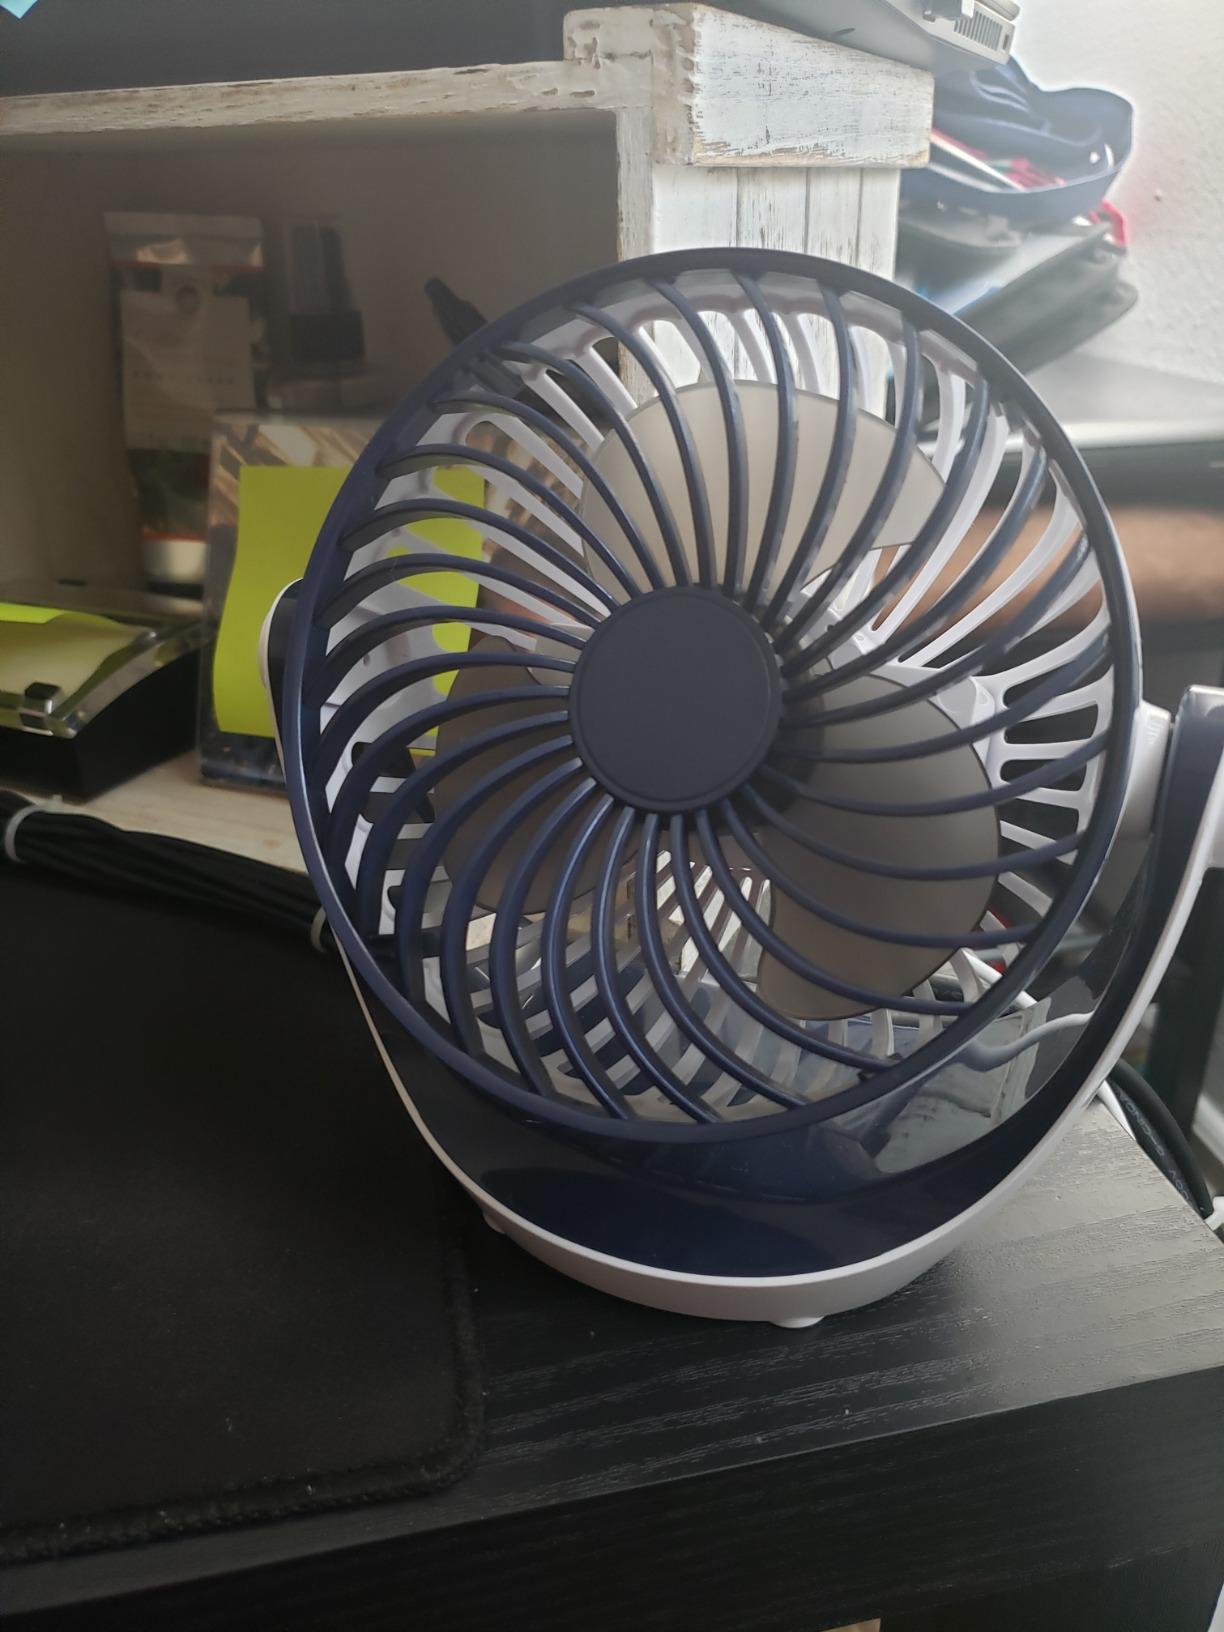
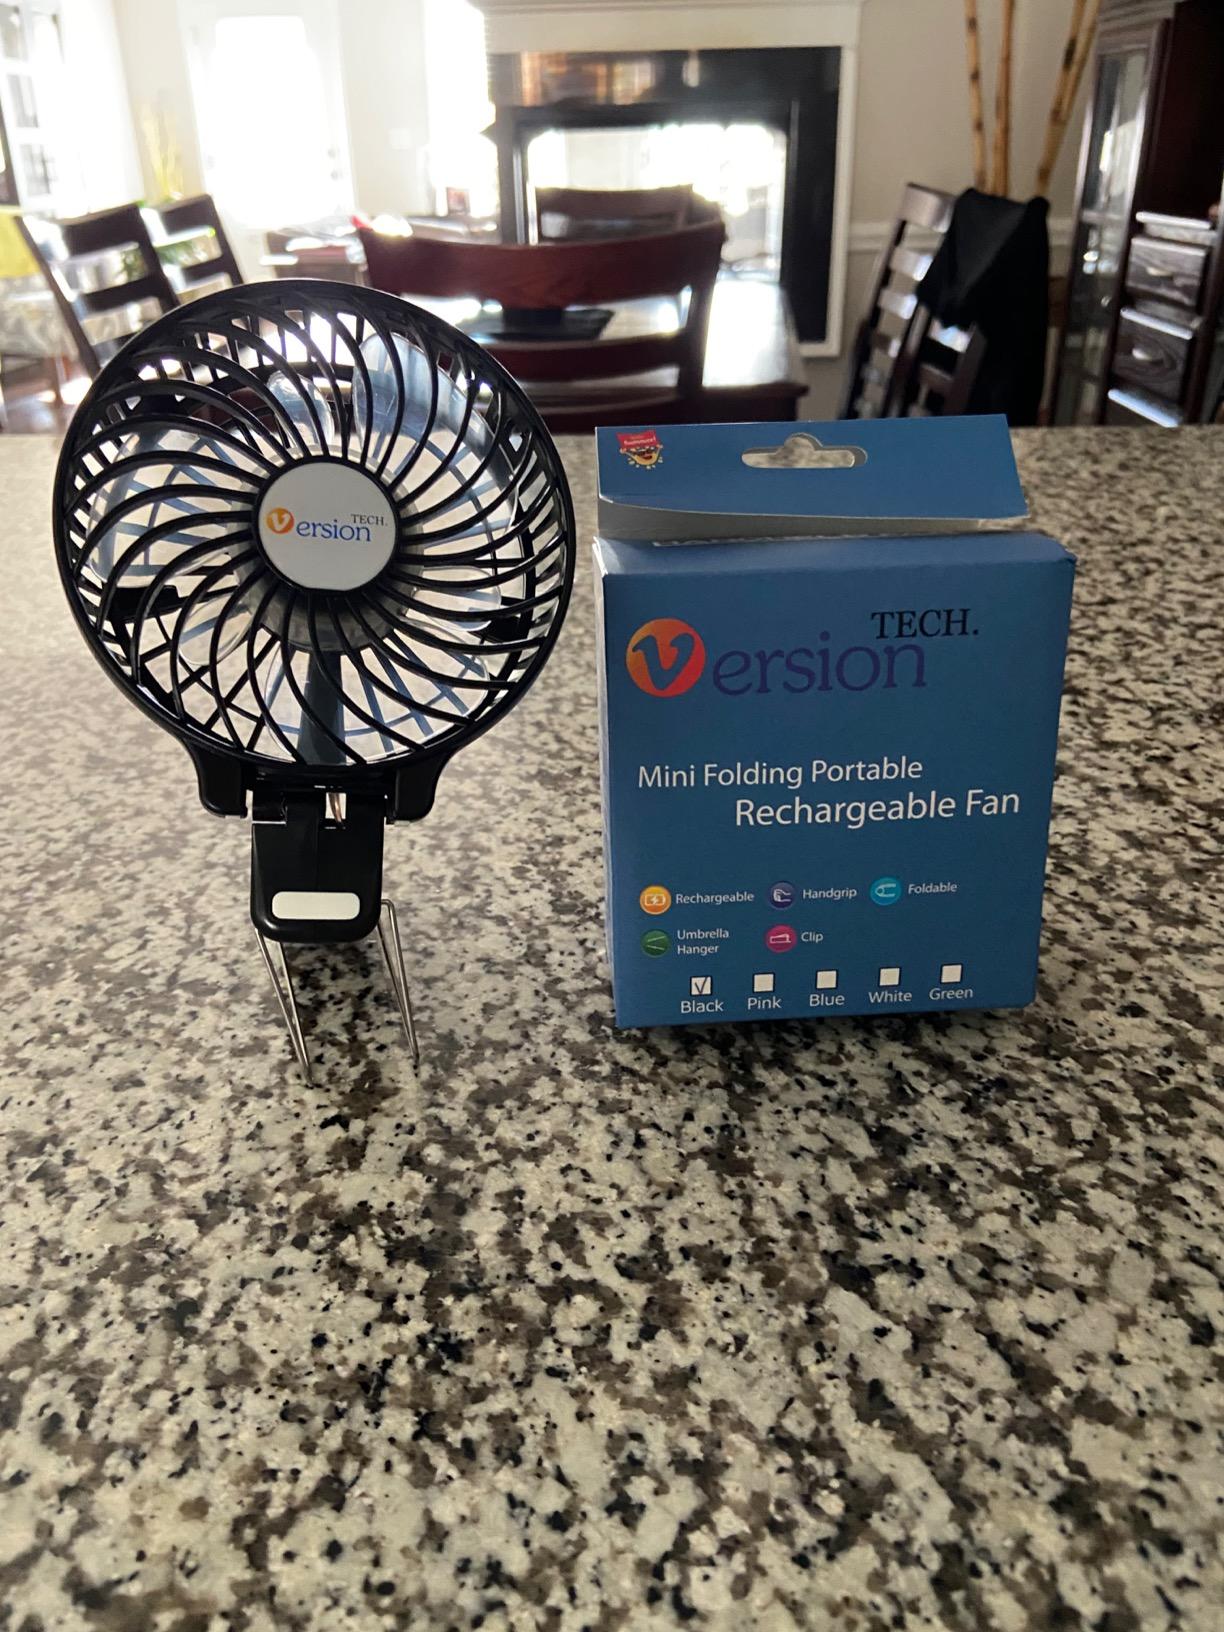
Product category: fan
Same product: no